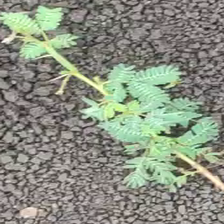
Weed species: Dwarf_cassia_(Chamaecrista pumila)